111th Attack Squadron

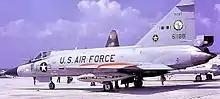
111th Fighter Interceptor Squadron Convair F-102A-65-CO Delta Dagger 56-1188

In August 1960 the unit became one of the first to transition to the F-102A Delta Dagger Mach-2 all-weather interceptor and began a 24-hour alert to guard the Texas Gulf coast. On 1 January 1970, the squadron was re-designated as the 111th Combat Crew Training Squadron and served as the Air National Guard's RTU (Replacement Training Unit) for the TF/F-102A. In 1971, when the active-duty force ceased F-102A training and closed Perrin AFB, Texas on 30 June 1971, the Houston-based 111th FIS became the Replacement Training Unit (RTU) for all Air Defense Command F-102 pilots, and the squadron received several TF-102A dual-seat trainers which were transferred from Perrin AFB while also retaining the T-33A instrument training function.